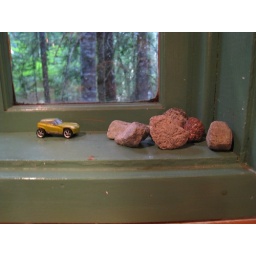
still life in kitchen window